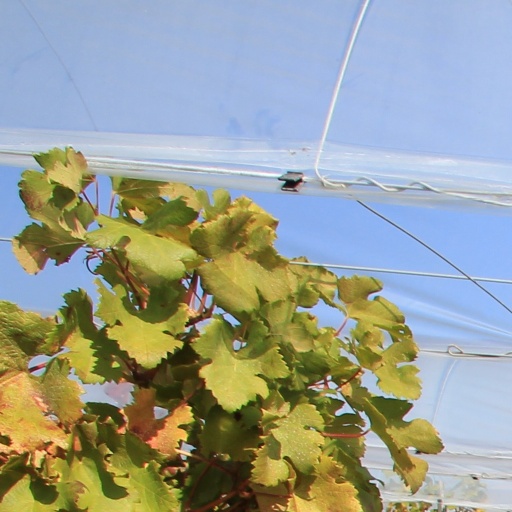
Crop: grape